White Beech: The Rainforest Years

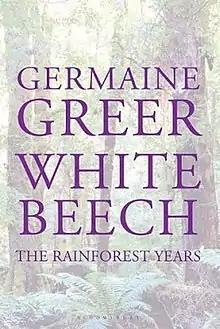
Cover of the first edition

White Beech: The Rainforest Years is a book describing efforts of regeneration of rainforest written by Germaine Greer. It was first published in 2013 by Bloomsbury and has been reprinted several times.